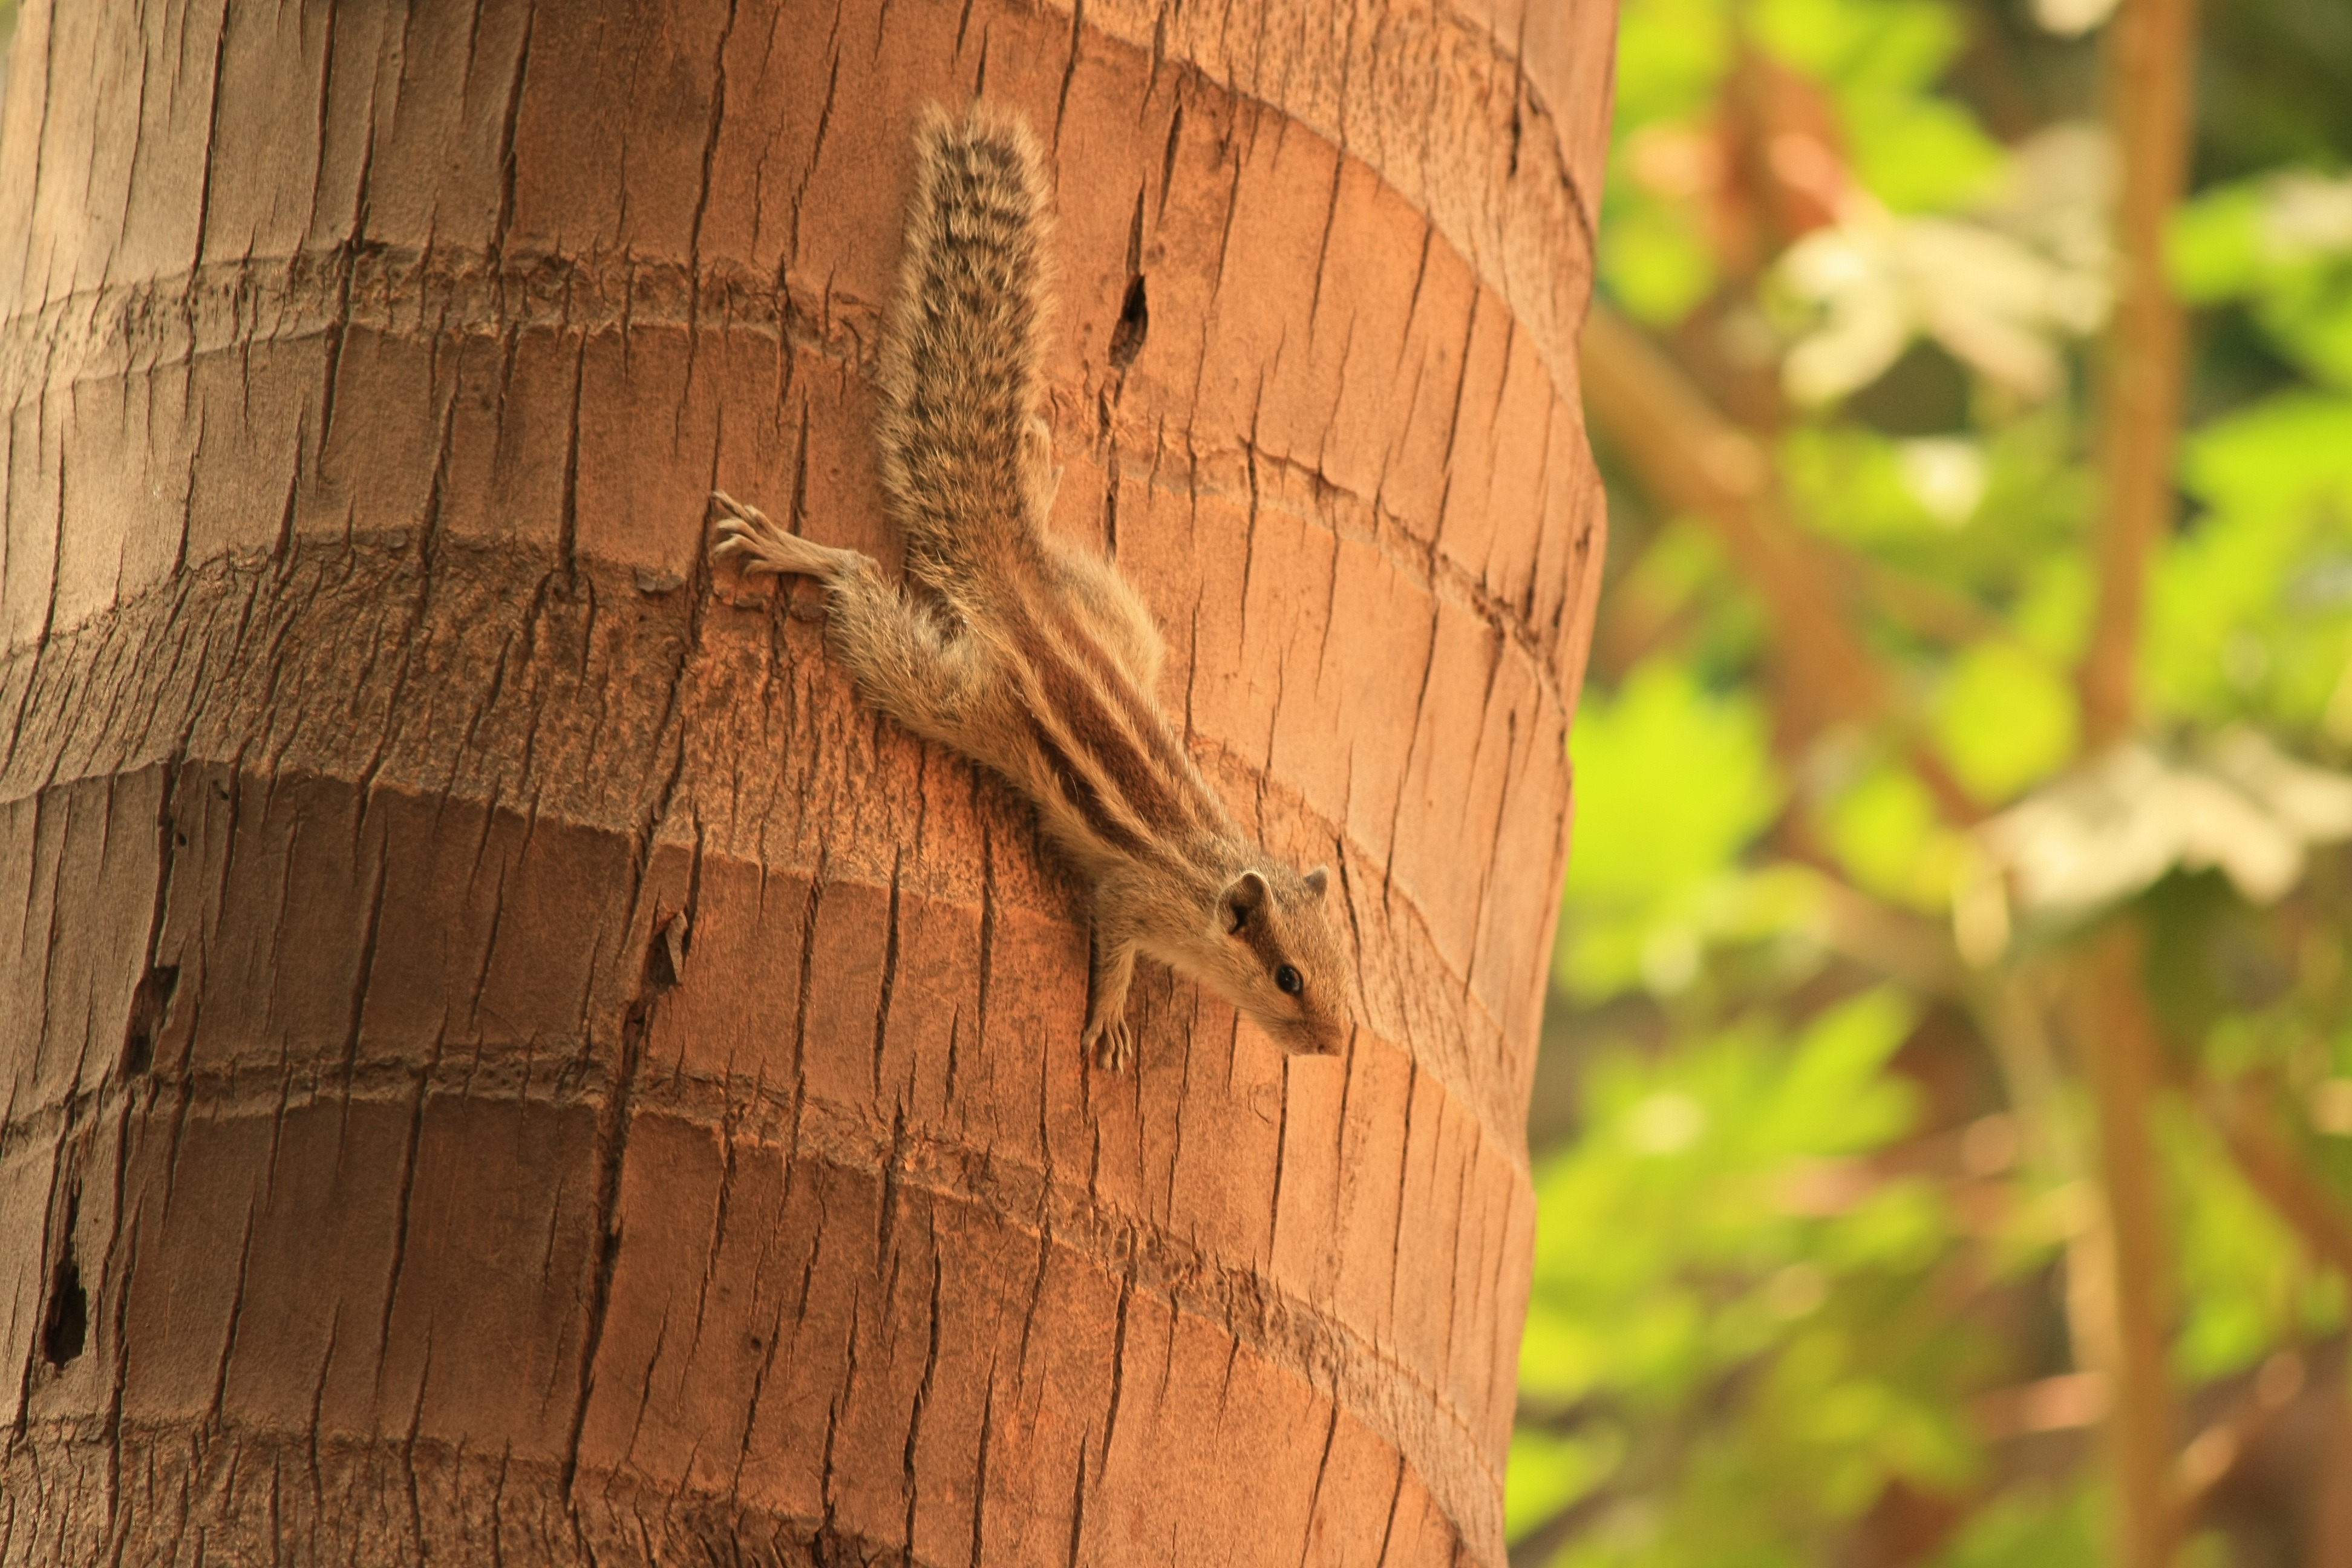
tree, branch, plant, wood, leaf, trunk, wildlife, brown, mammal, climbing, squirrel, rodent, fauna, moving, tail, animals, furry, wooden, down, fast, chipmunks, bushy, furs, plant stem, woody plant